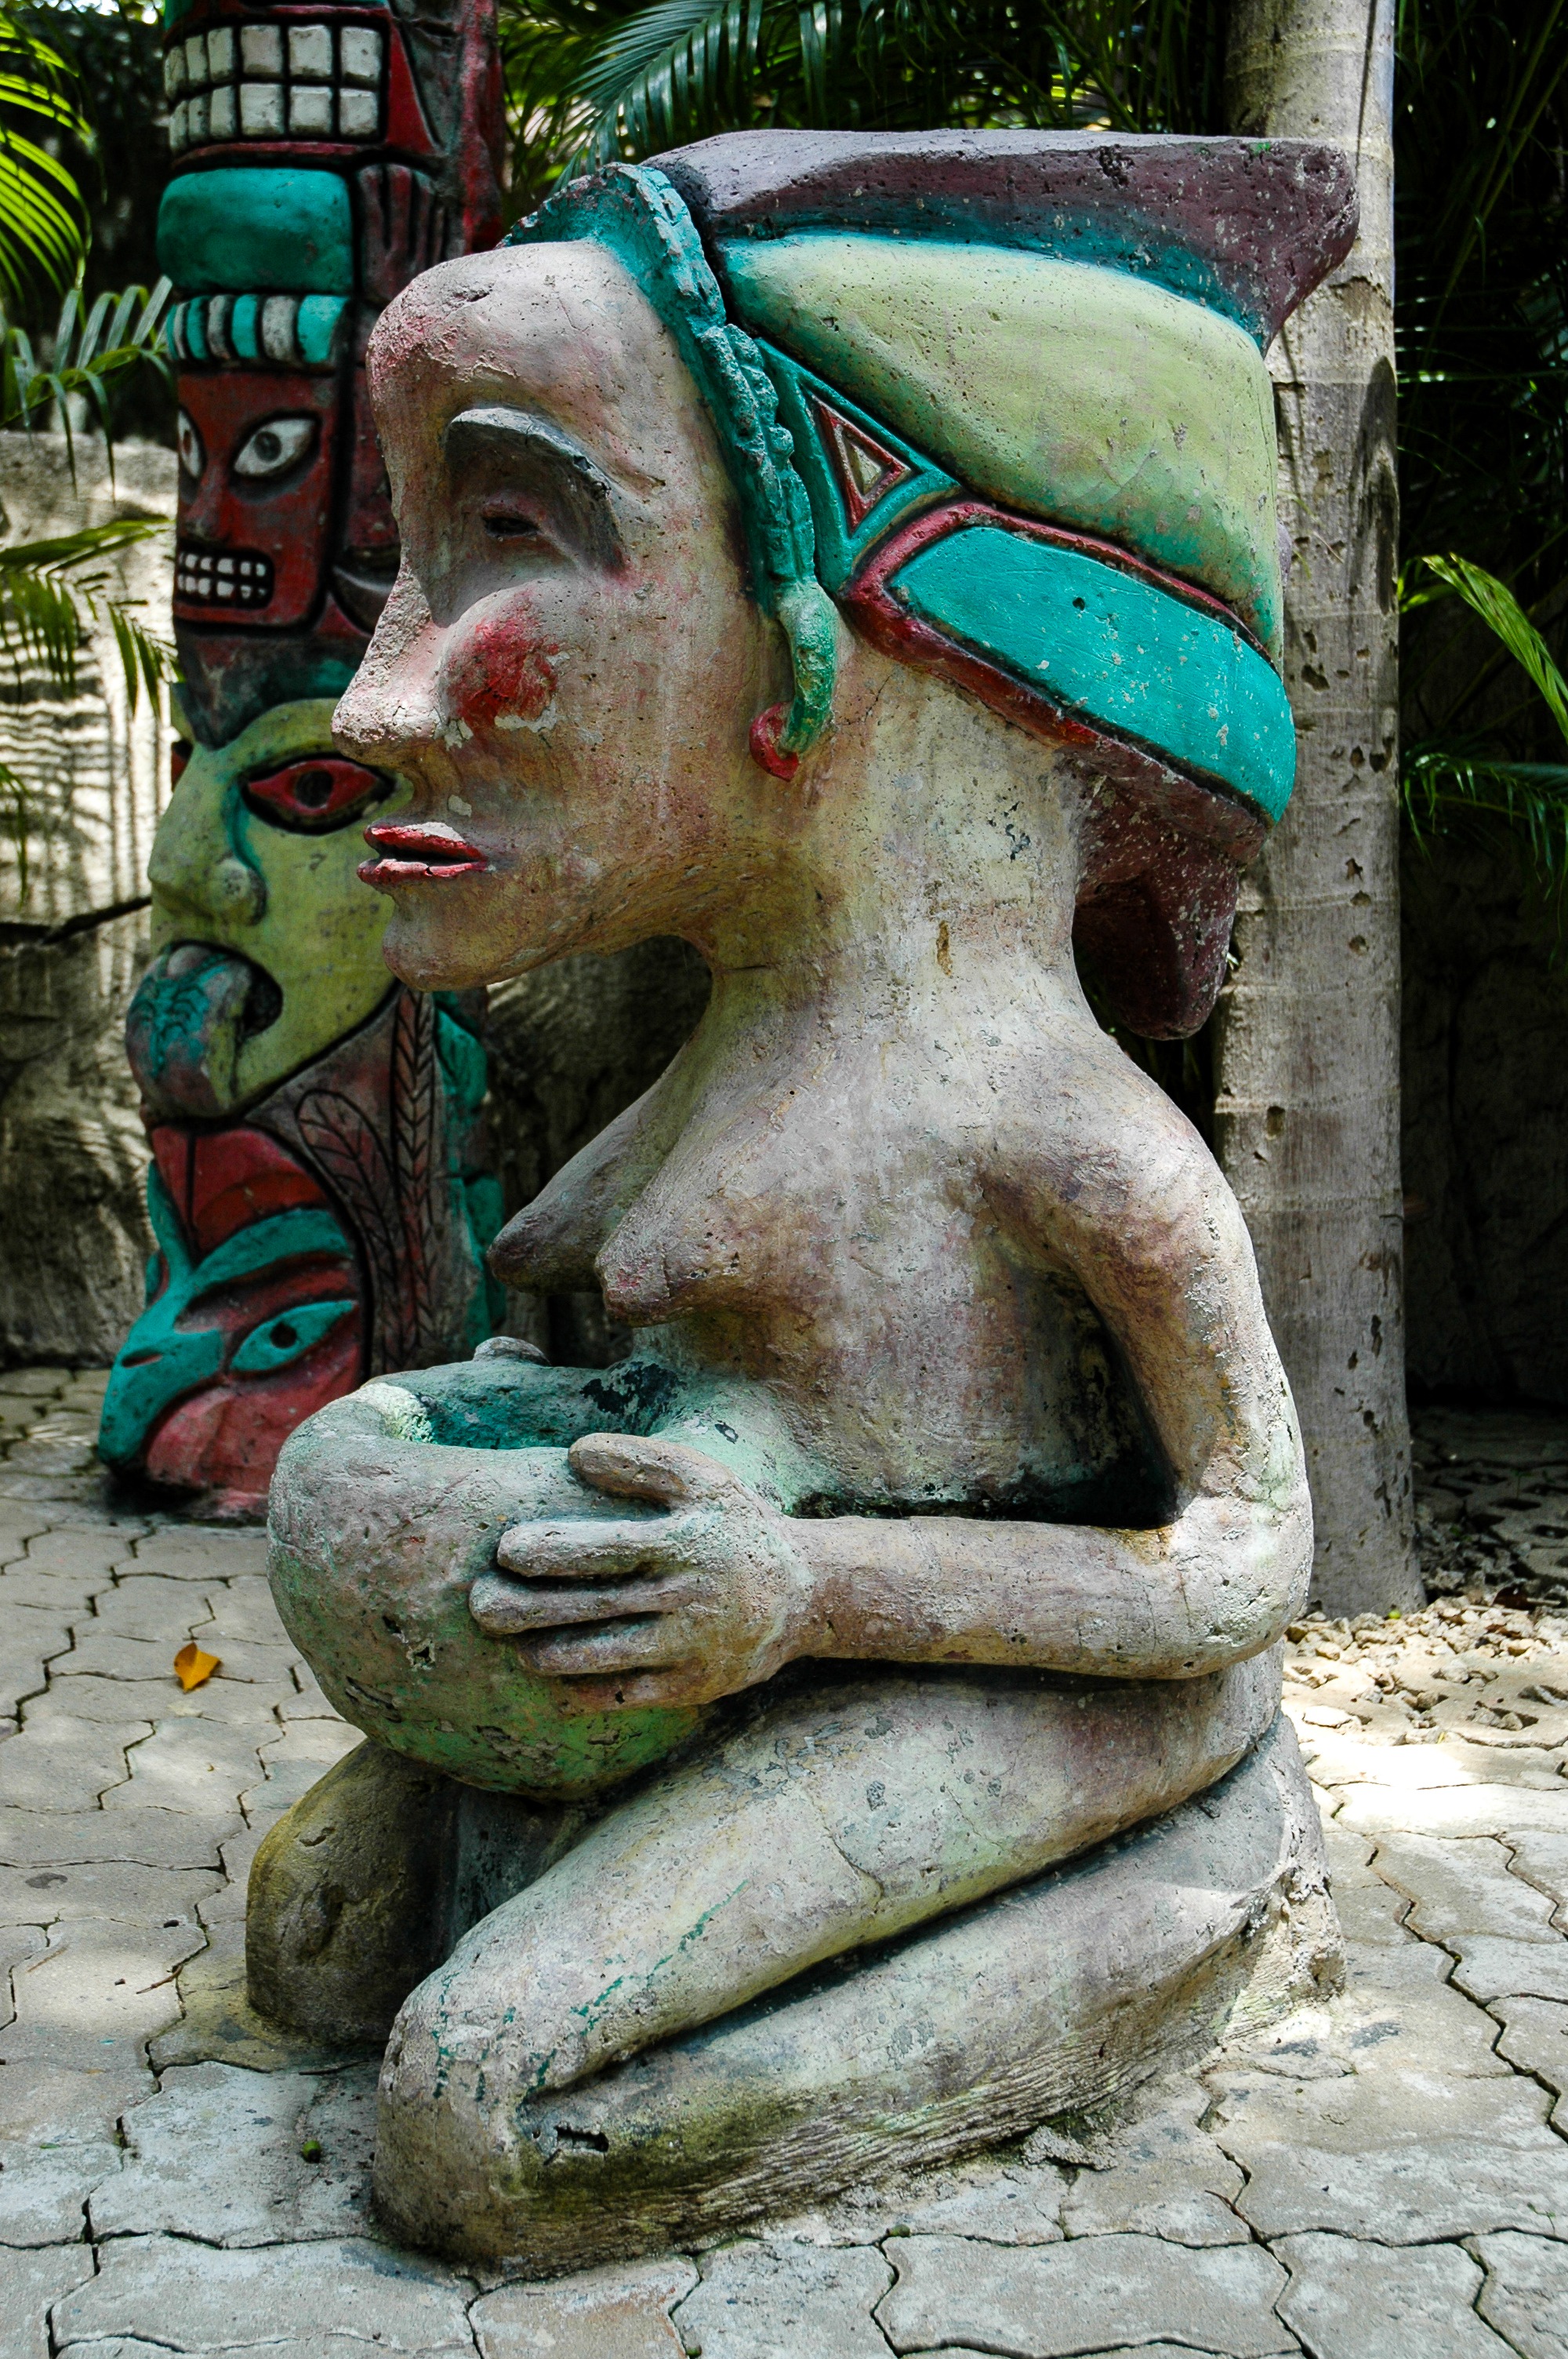
tree, woman, monument, statue, artwork, kneeling, sculpture, art, temple, head, carving, artifact, stone figure, stone carving, outdoor structure